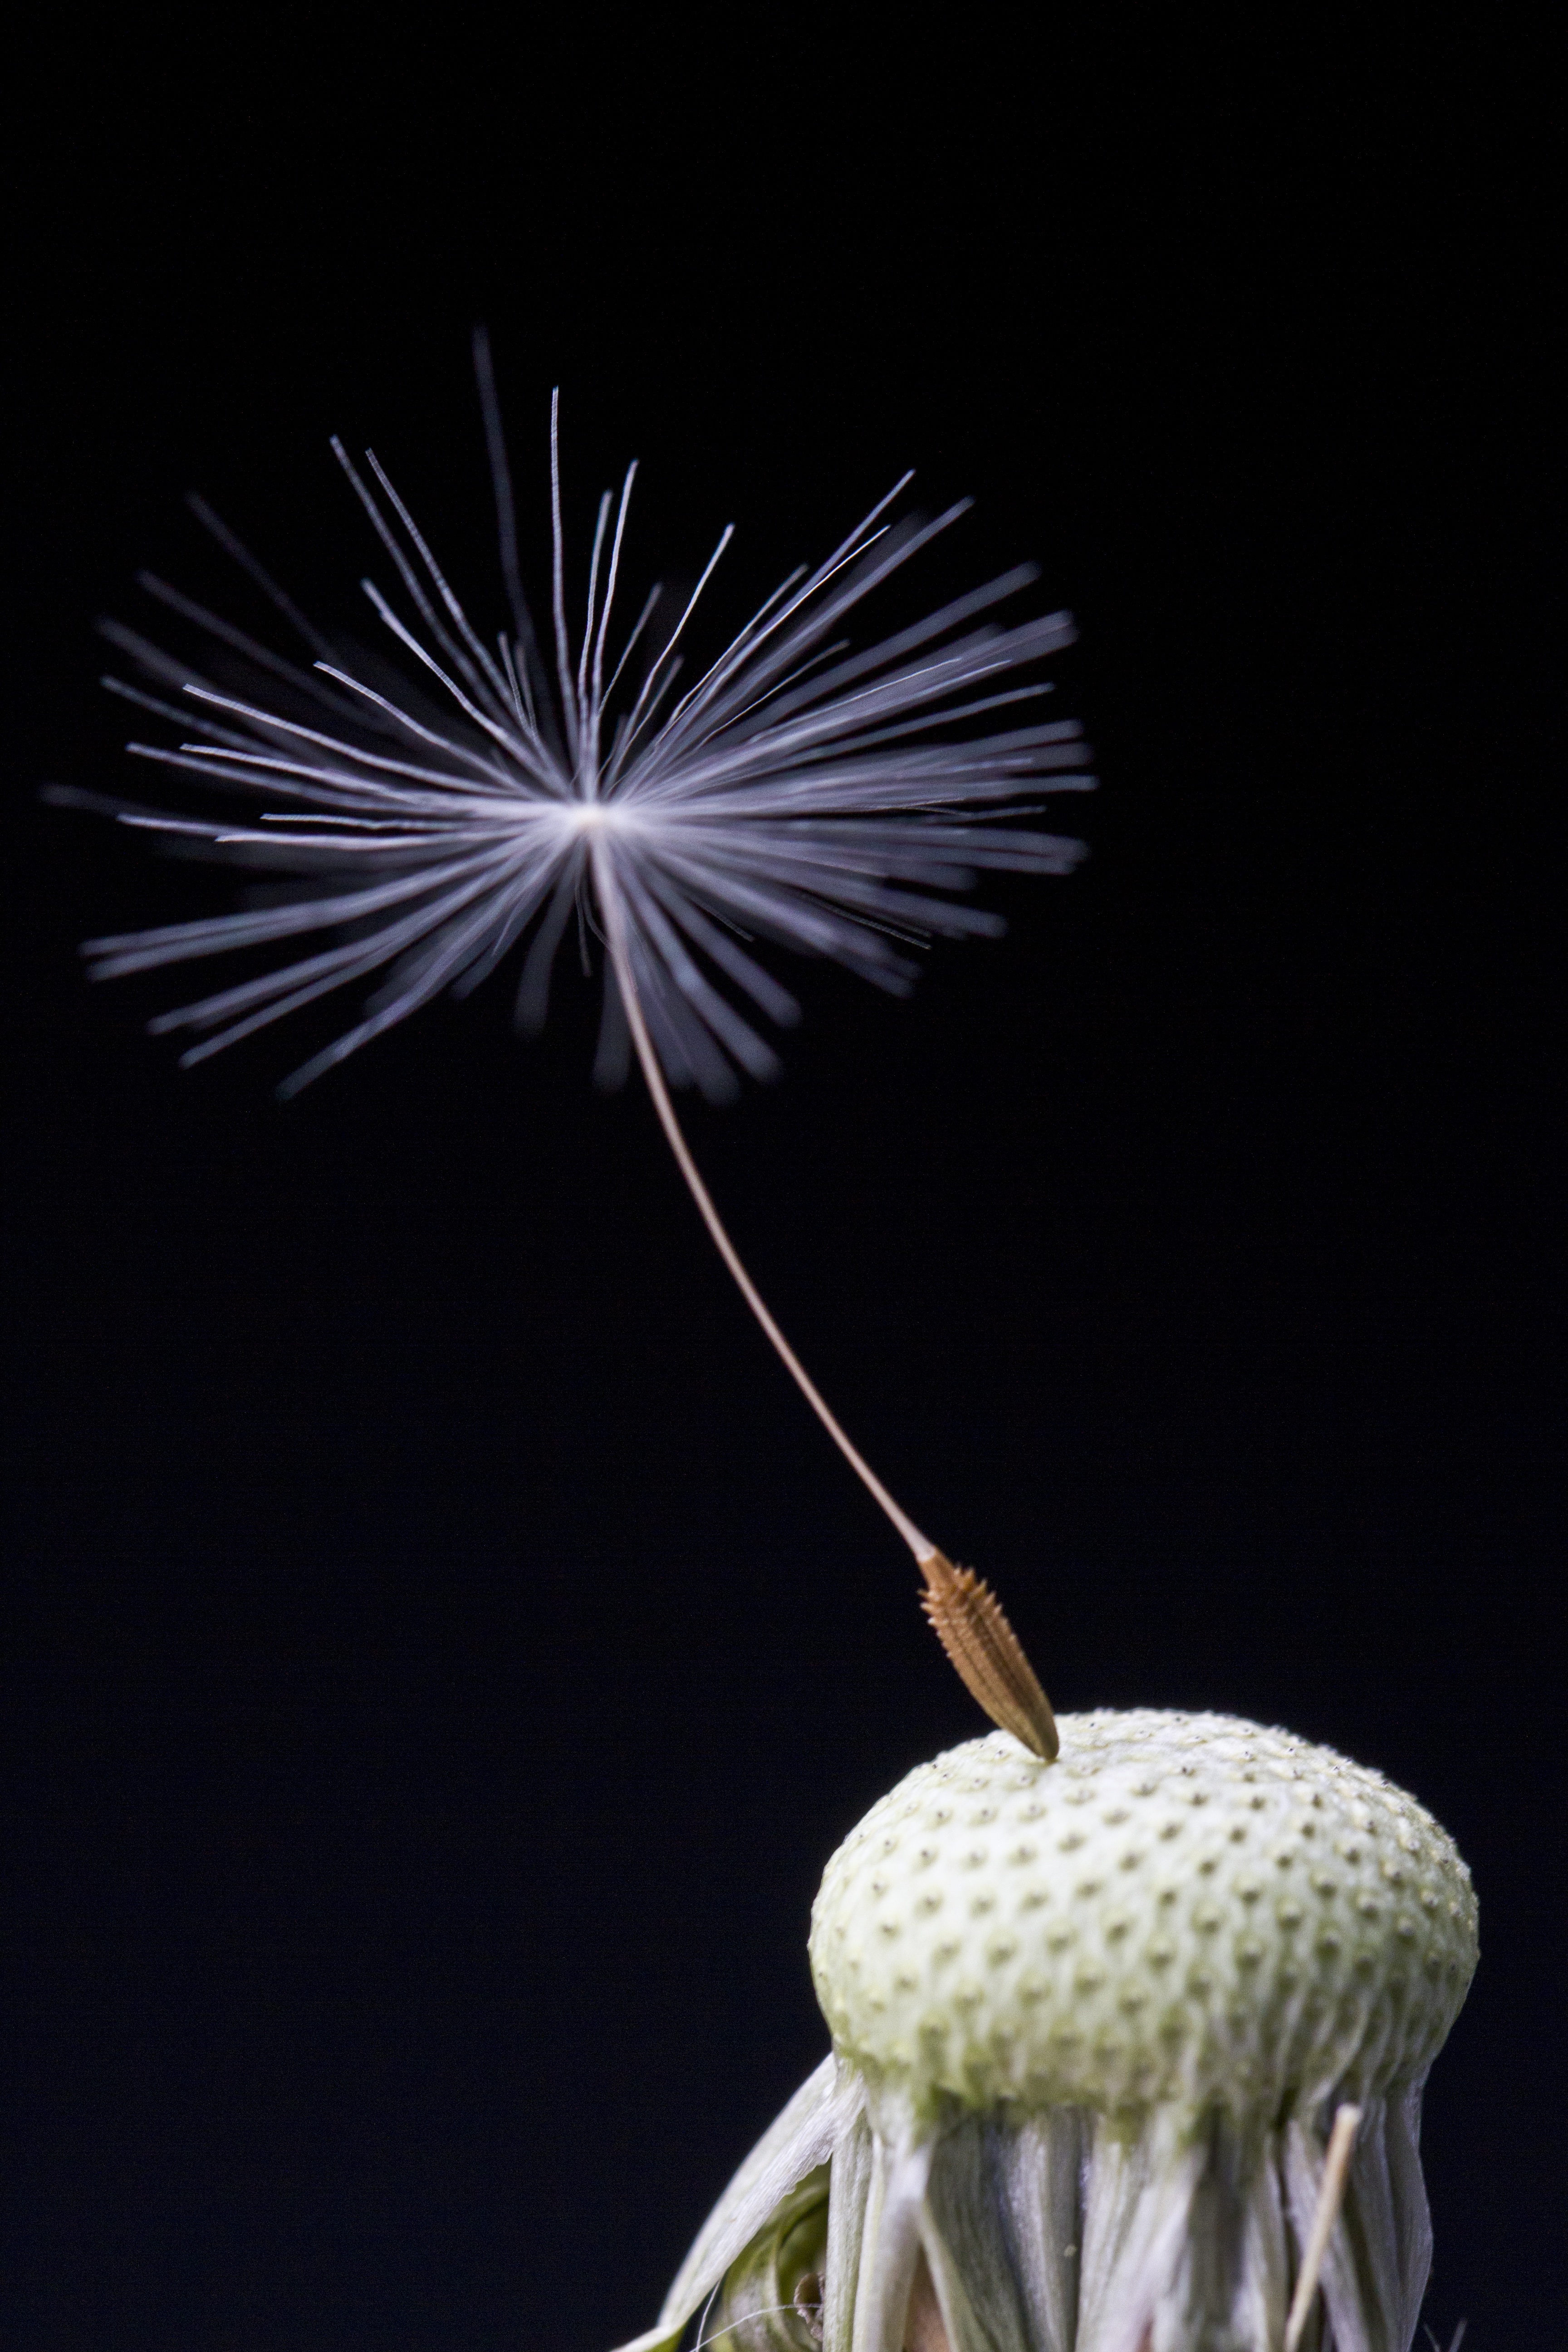
branch, dandelion, leaf, flower, sparkler, close, lighting, flora, seeds, taraxacum, macro photography, the last one